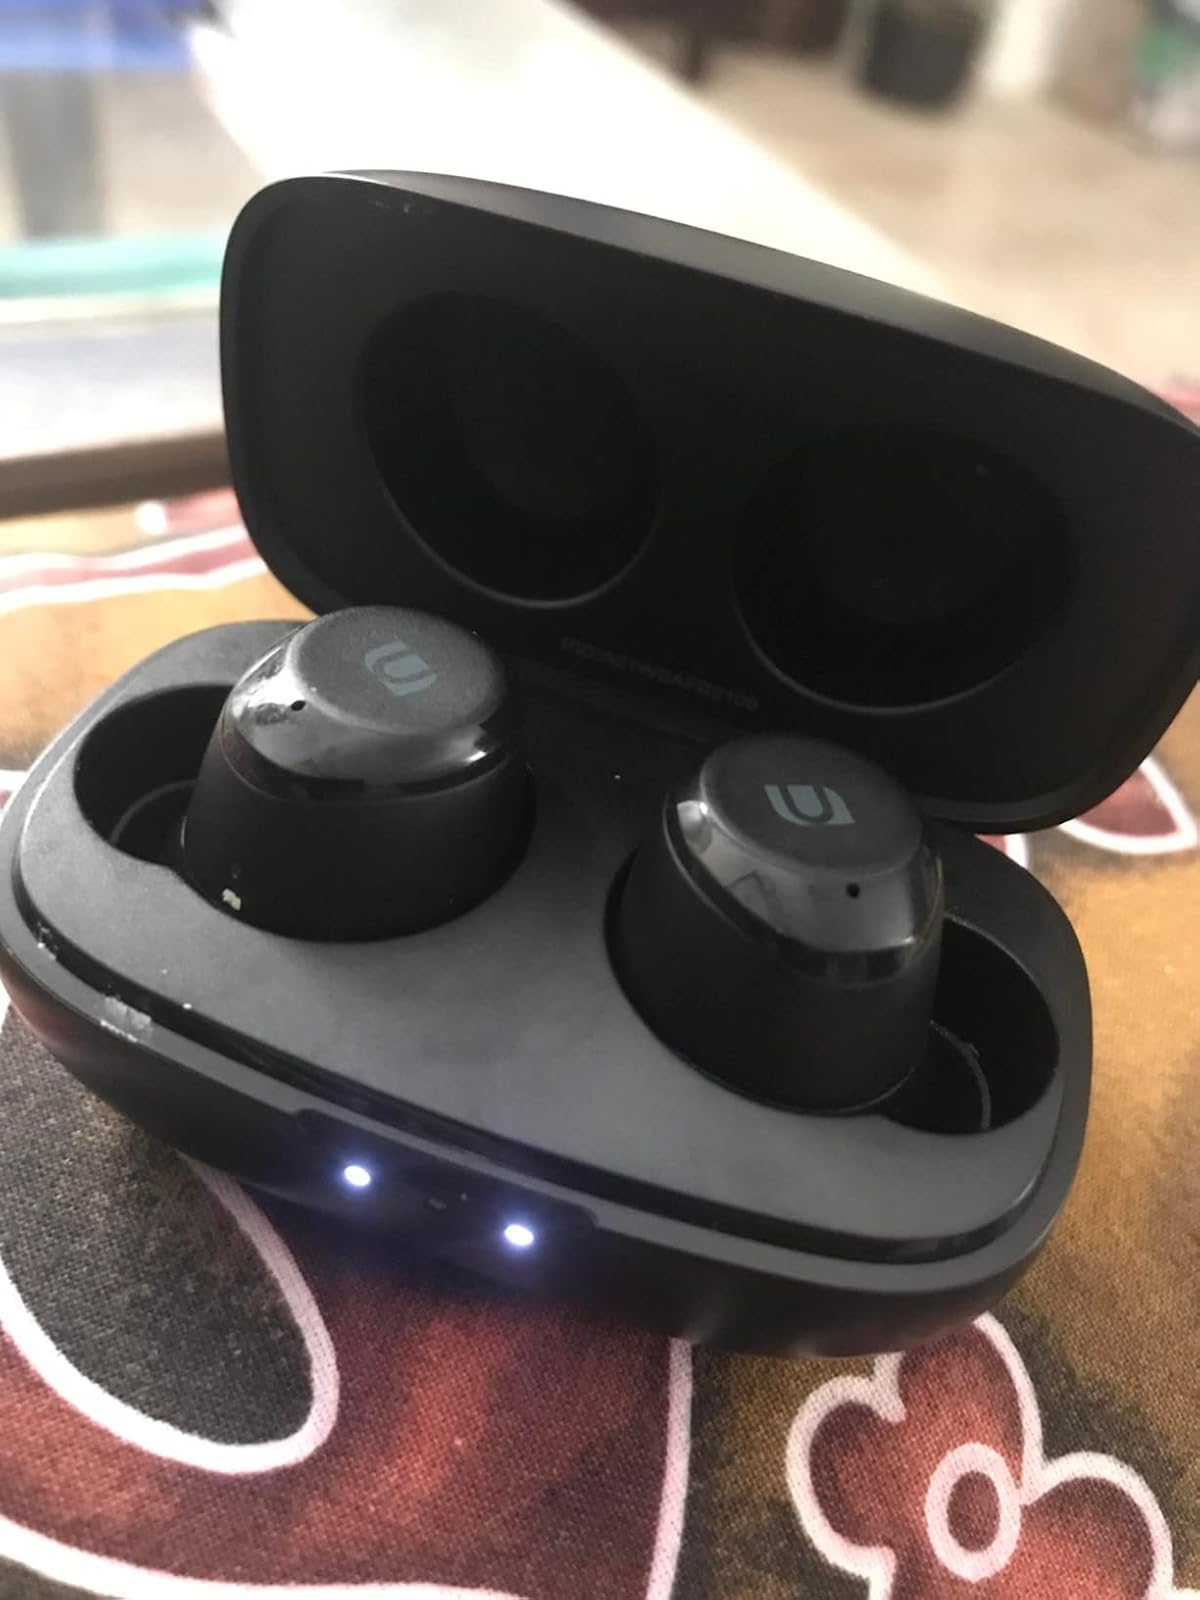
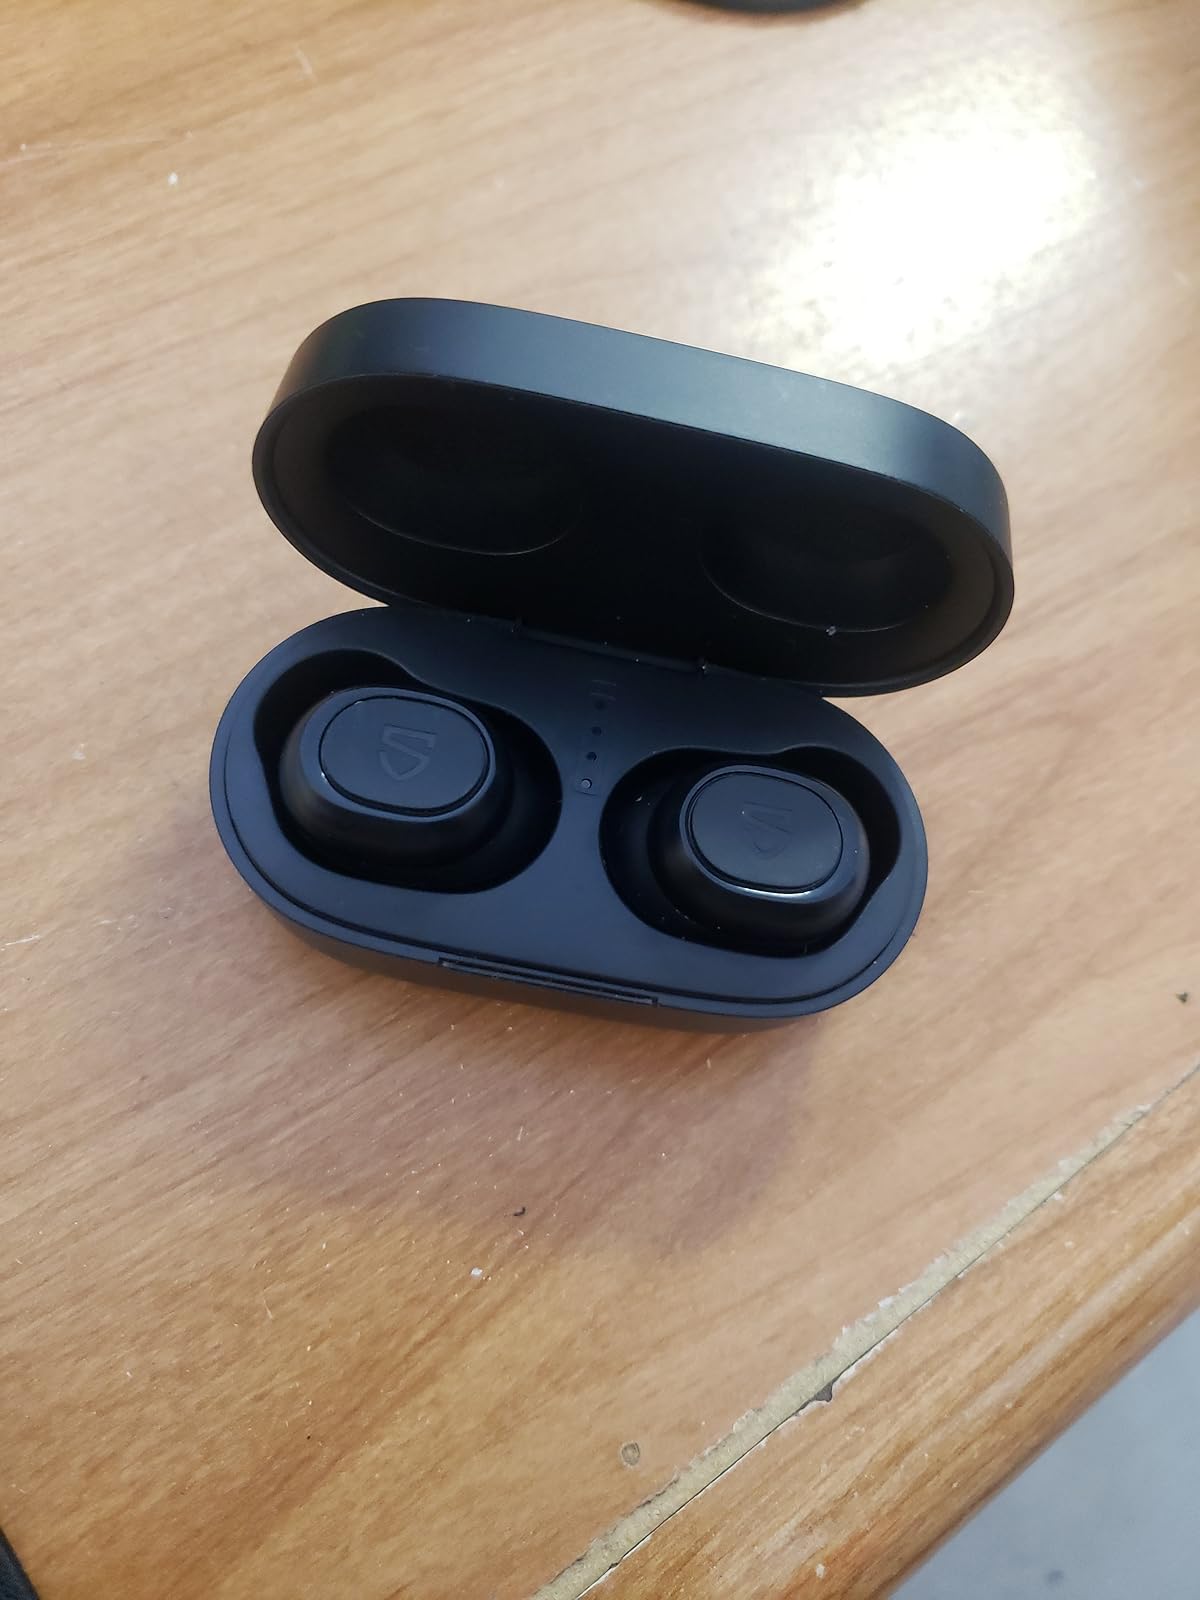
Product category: earbuds
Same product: no